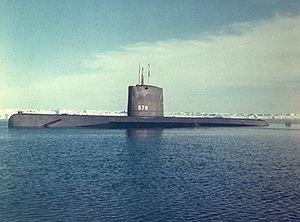
L’USS Skate (SSN-578), second sous-marin de l'US Navy nommé d'après la désignation anglophone de la famille Rajidae, fut le premier sous-marin nucléaire d'attaque de la classe Skate. Troisième sous-marin à propulsion nucléaire commissionné par l’US Navy après le USS Nautilus et le USS Seawolf, il est en service actif entre 1957 et 1986. Il est notable comme le premier bâtiment à avoir traversé l'océan Atlantique entièrement submergé et le deuxième sous-marin à atteindre le pôle Nord, faisant pour la première fois surface à cet endroit.
Cette liste des sous-marins de l'United States Navy comprend l'ensemble des sous-marins utilisés par l'United States Navy depuis la mise en service du USS Holland le 12 octobre 1900, soit 671 unités lors de la mise en service du dernier exemplaire de la classe Virginia, l'USS John Warner mi-2015.
La classe Skate était la première classe de sous-marins nucléaires de la marine des États-Unis produite en série. Il s'agisait d'une adaptation de la Classe Tang, améliorée par une installation de propulsion nucléaire fondée sur l'USS Nautilus. Les quatre sous-marins de la classe Skate virent la réintroduction des tubes lance-torpilles à la poupe. Bien que faisant partie des plus petits sous-marins nucléaires d'attaque jamais construits, la classe Skate servit pendant plusieurs décennies, le dernier étant désarmé en 1989.